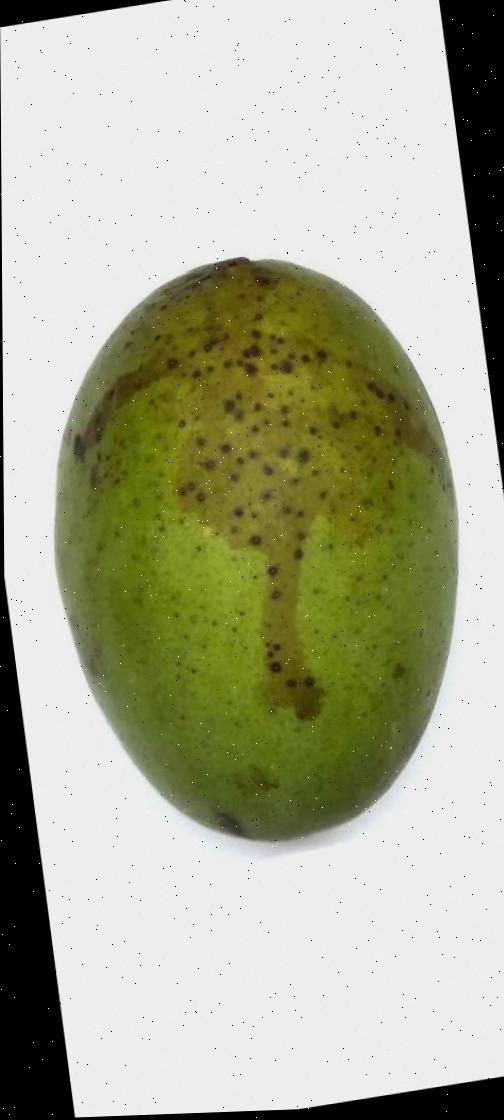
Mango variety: Langra